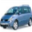
Label: automobile